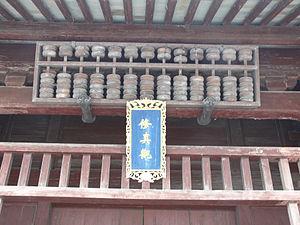
Un boulier géant en bois sur le portail du temple taoïste Xiu-zhen à Wuzhen au Zhejiang en Chine.